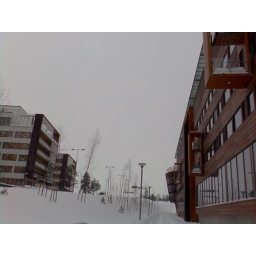
1/20 The highest wood office building in Europe